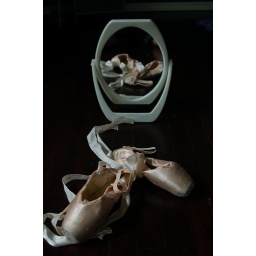
Window light illuminating ballet shoes in the mirror